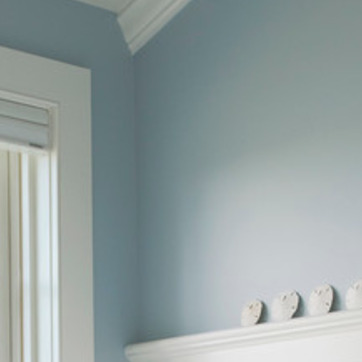
Material: painted